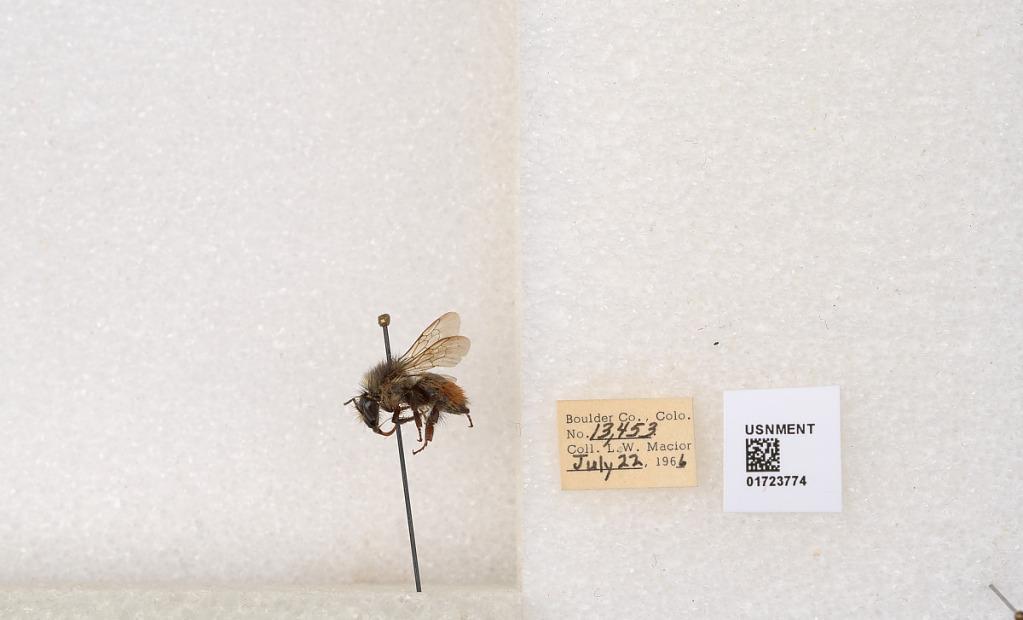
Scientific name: Bombus flavifrons Cresson
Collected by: L. Macior
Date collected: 1966-7-22
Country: United States
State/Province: Colorado
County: Boulder
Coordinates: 40.0925, -105.358